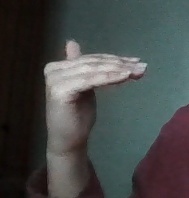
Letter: khaa